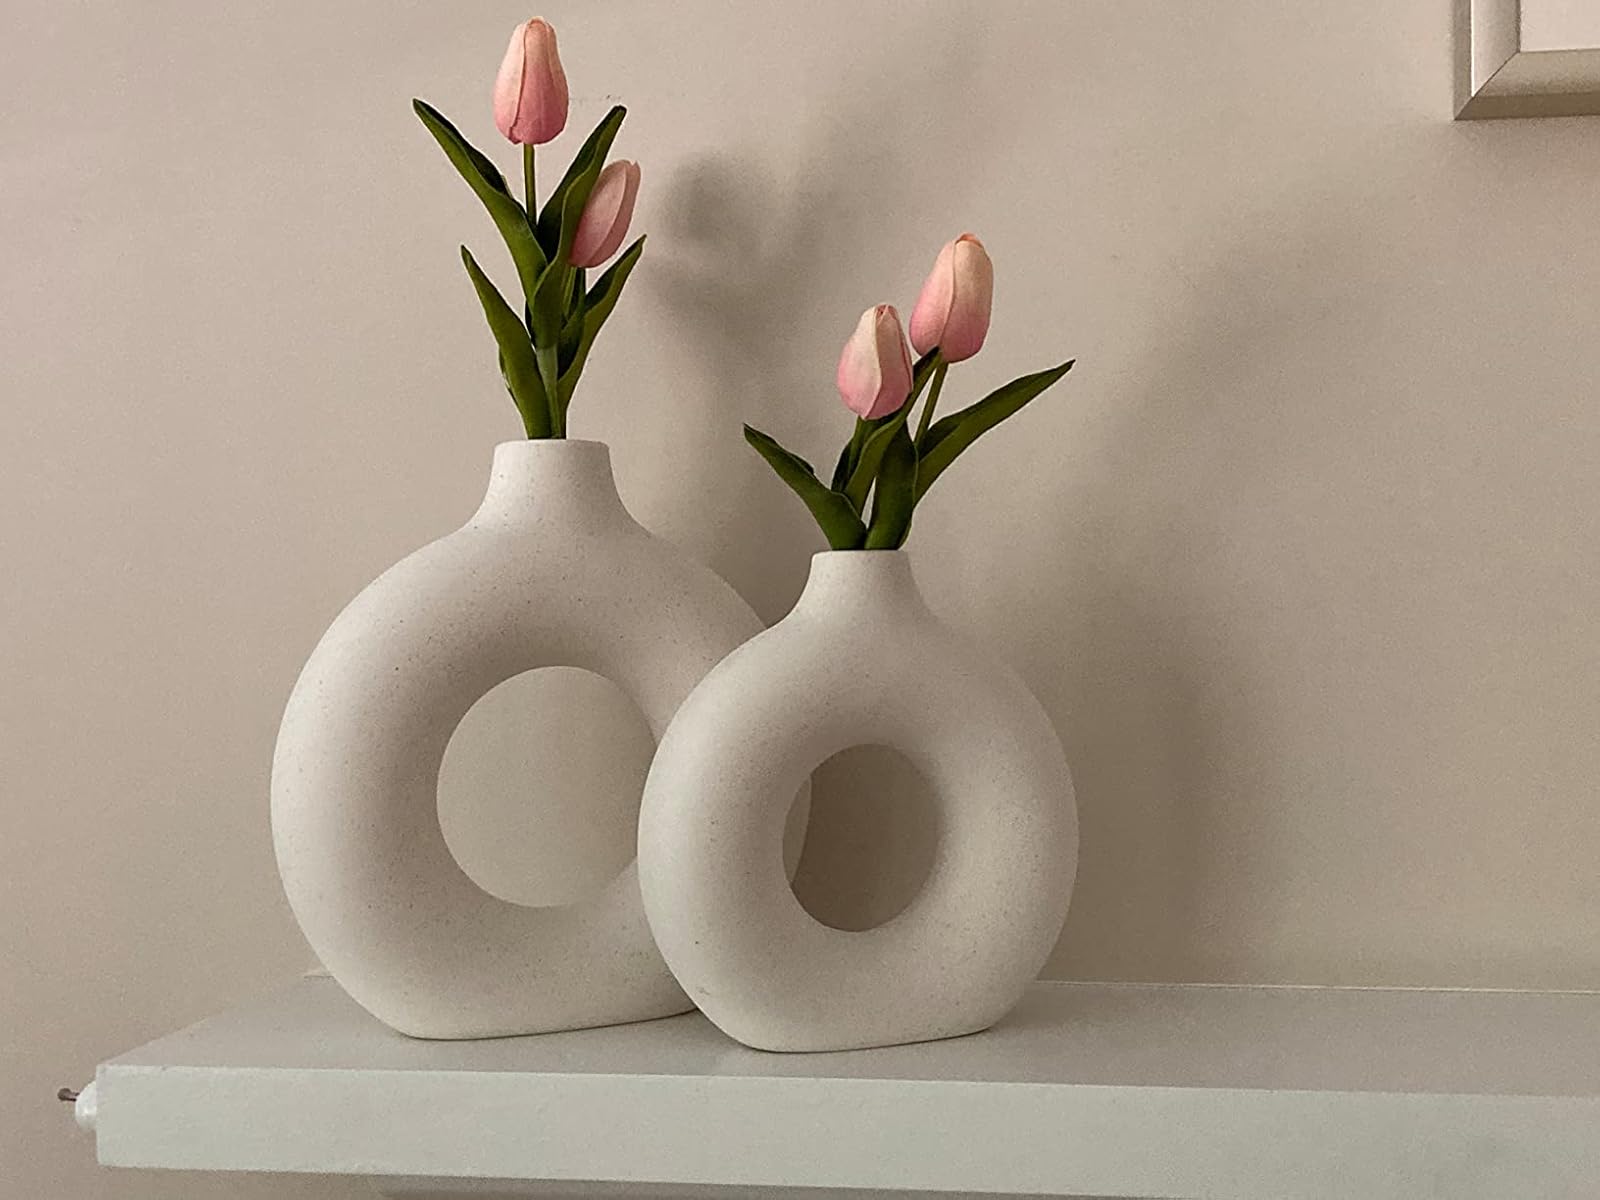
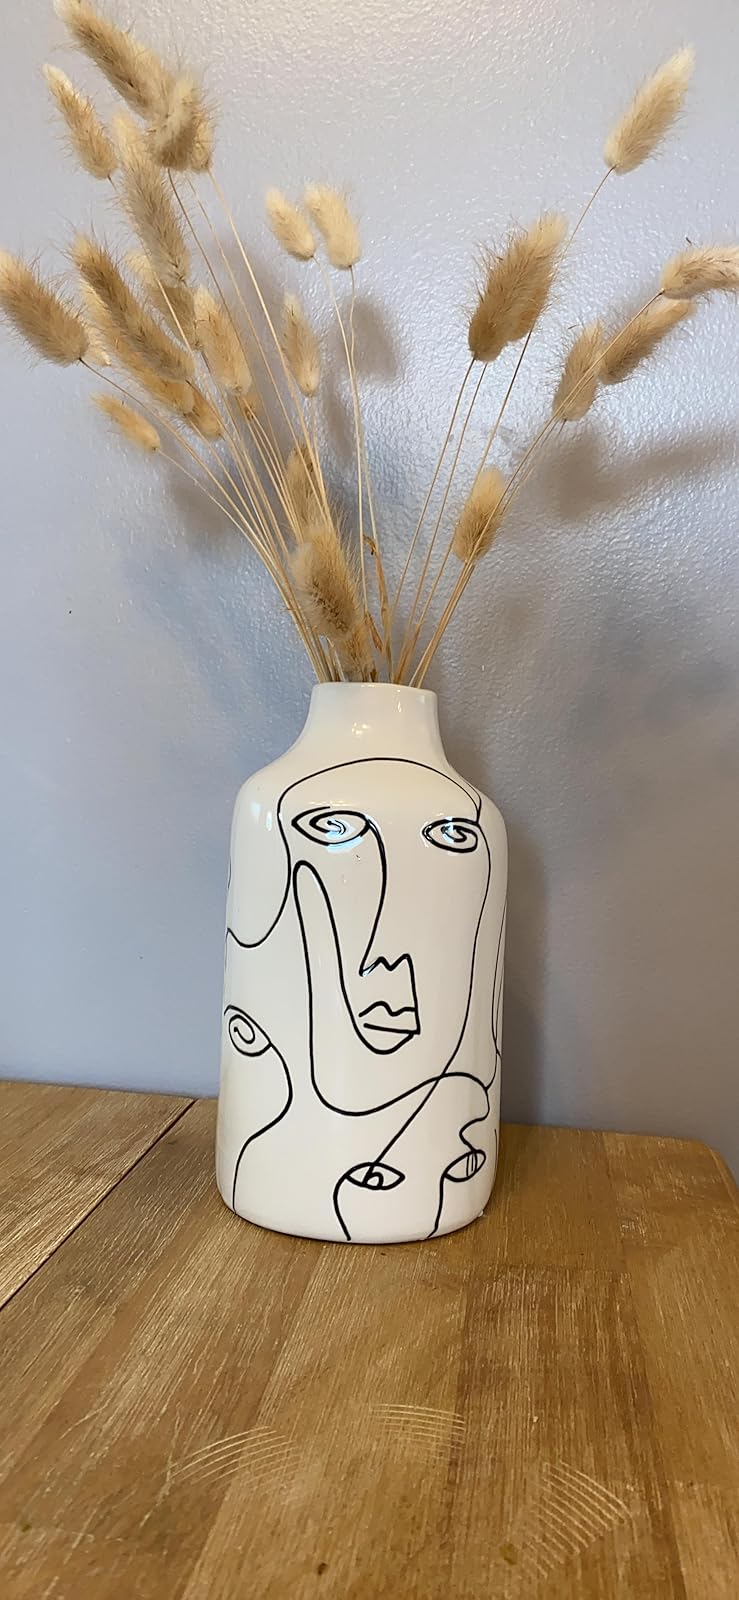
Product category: vase
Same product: no